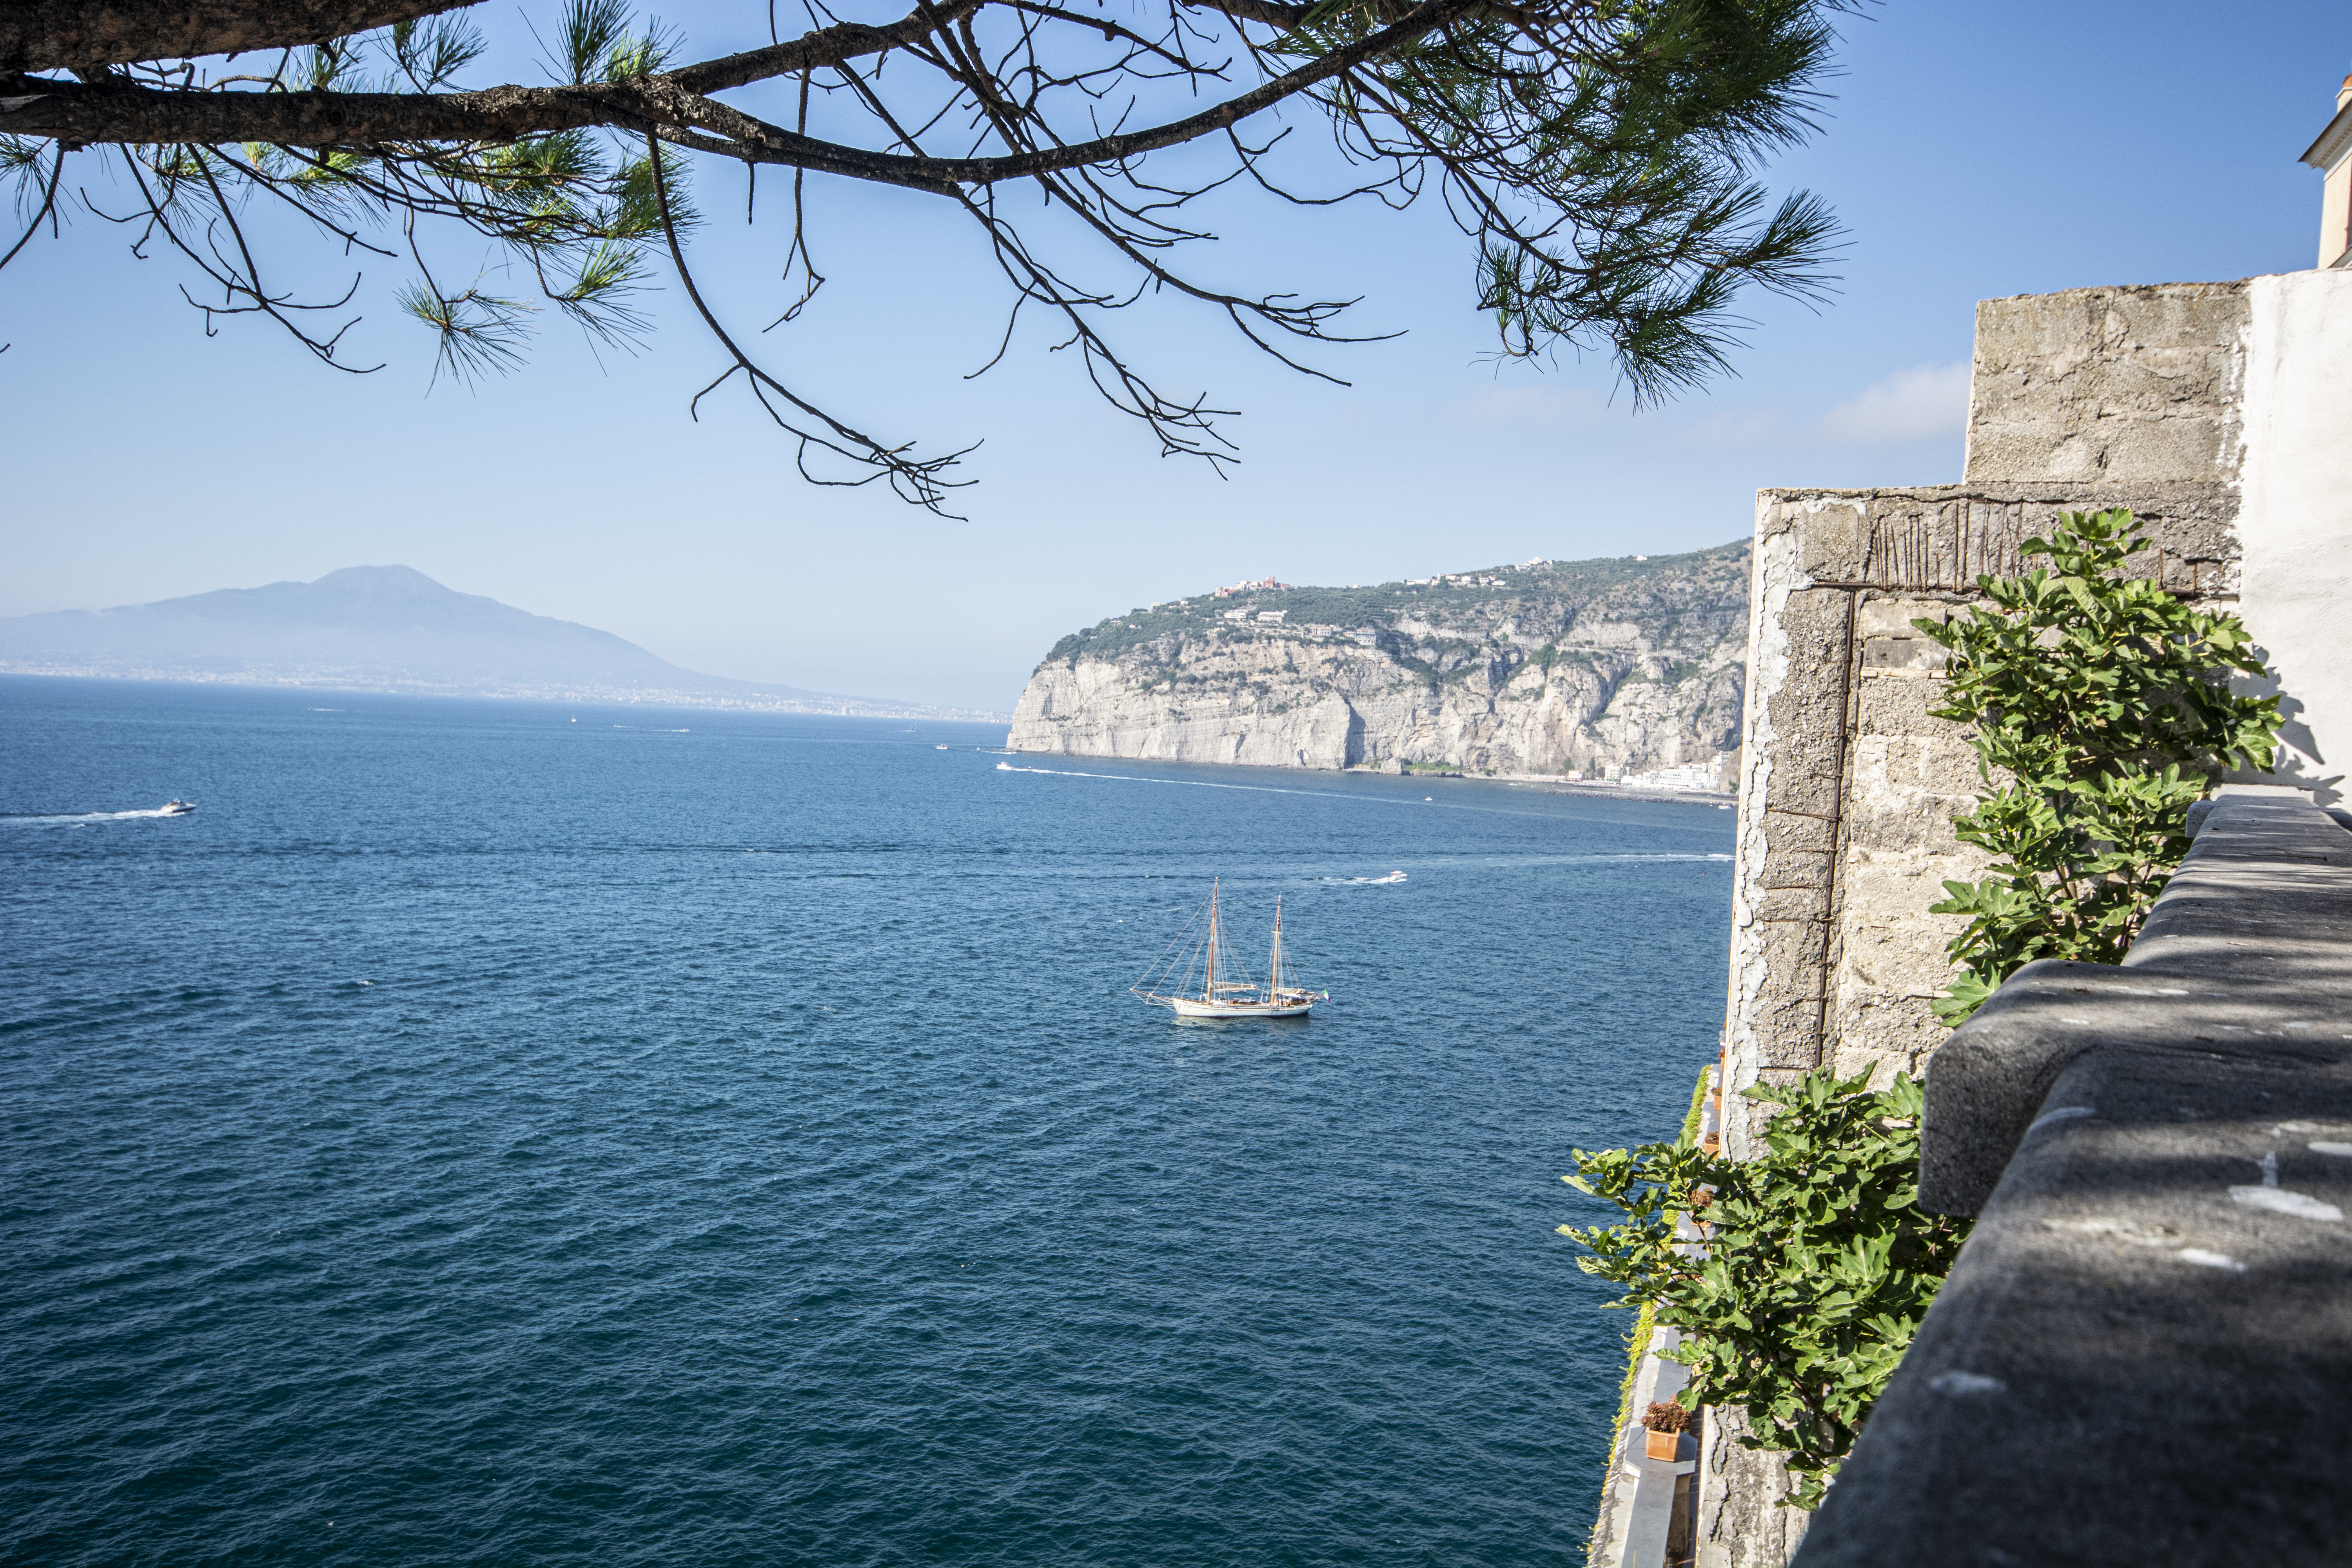
sorrento, italy, summer, coast, sea, vacation, boat, tree, water, sky, water resources, azure, plant, watercraft, body of water, lake, coastal and oceanic landforms, mountain, terrain, horizon, waterway, headland, klippe, landscape, building, cape, ship, ocean, reservoir, tourism, rock, natural landscape, sound, cliff, city, bay, peninsula, lake district, cove, channel, inlet, loch, promontory, beach, hill, escarpment, island